2008 Nebraska Cornhuskers football team

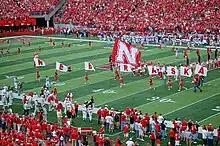
The Husker spirit groups on the field.

Nebraska came into its second game of the year with a little more certainty. San Jose State quickly put a stop to that. The Spartans marched all over Nebraska's defense on the first drive with Kyle Reed scoring on a 12-yard run. Nebraska scored two touchdowns to recapture the lead going into the second quarter. The game turned mostly defensive with San Jose State scoring field goals in the second and fourth quarters. After San Jose State's field goal in the fourth quarter, Niles Paul returned the kickoff 85 yards for a Nebraska touchdown. The return sparked the Cornhuskers as they scored three more touchdowns sealing the game.